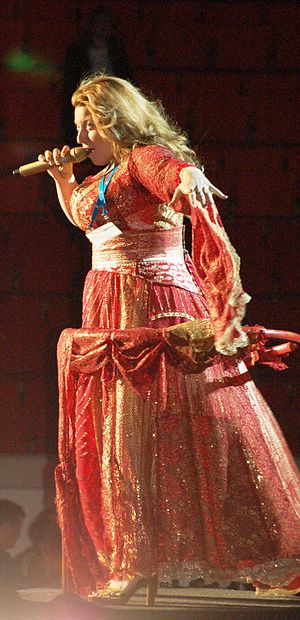
Sarah Dawn Finer
Sarah Dawn Finer under Melodifestivalen 2009
Sarah Dawn Finer er en svensk sangerinde, sangskriver og skuespiller med engelsk og amerikansk baggrund. Dawn Finer er halvsøster til musicalkunstneren Rennie Mirro og søster til sangerinden Zoie Finer.